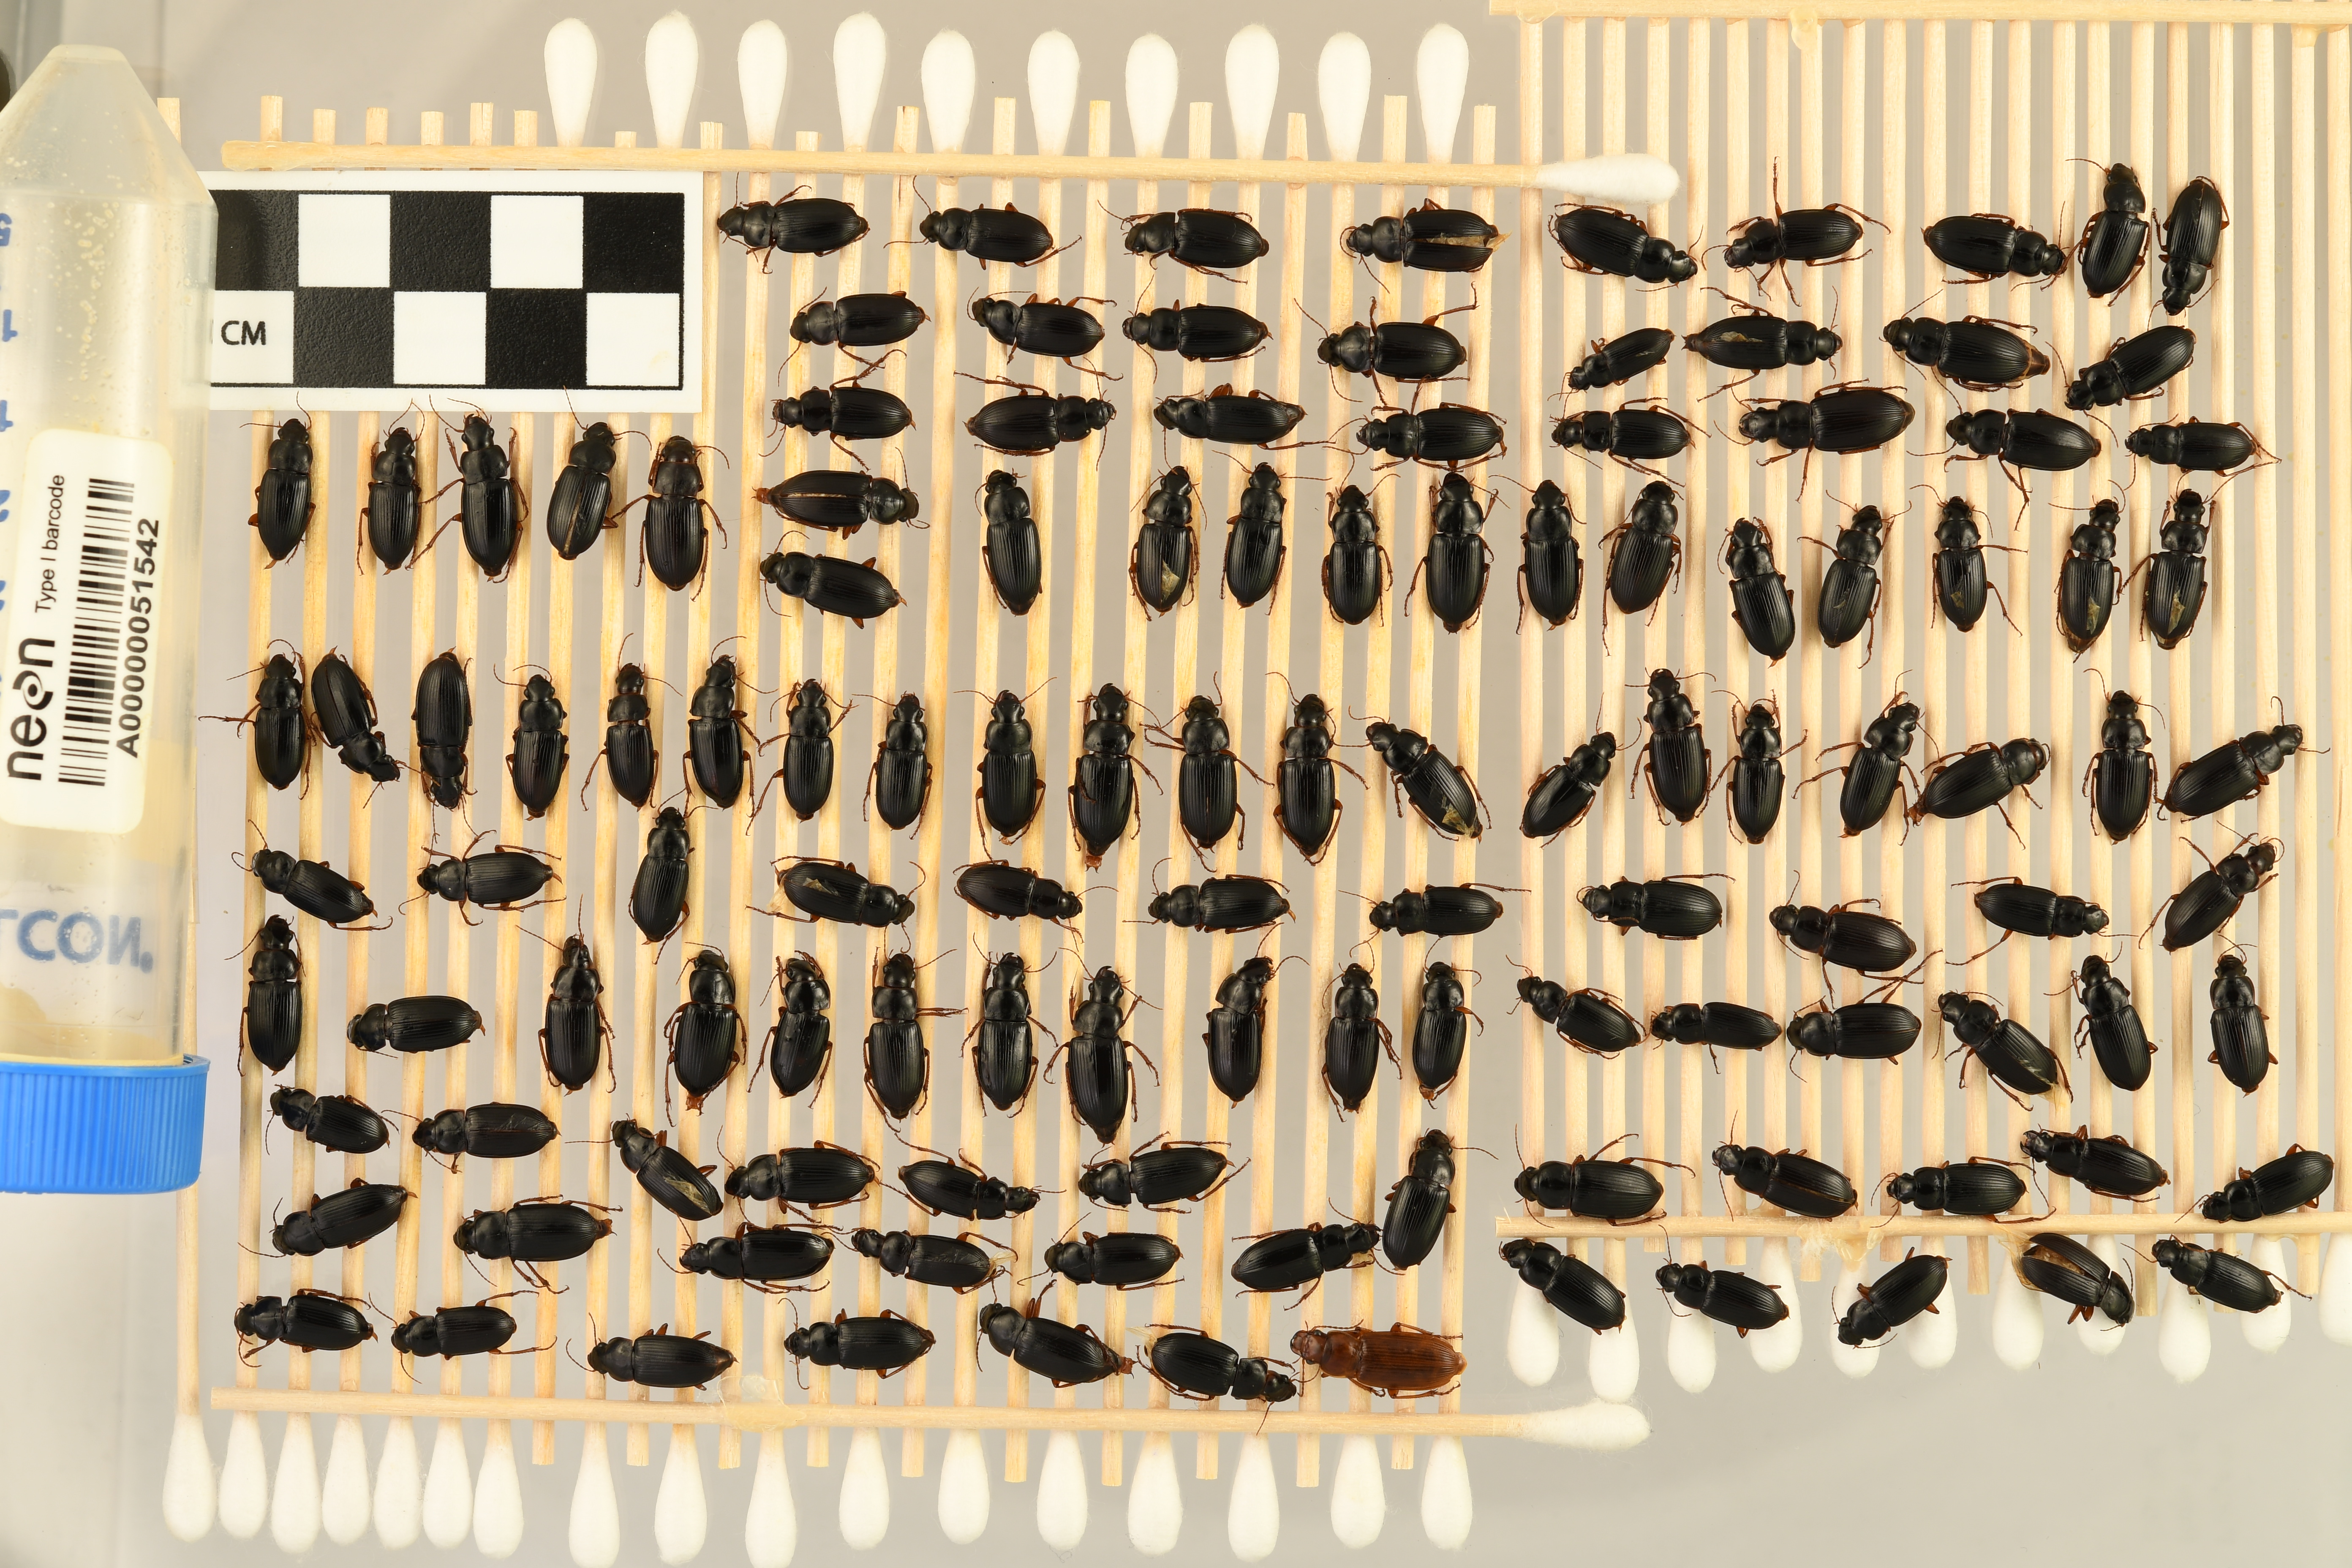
Harpalus paratus — North Sterling NEON, plot STER_033. Beetle 1, ElytraLength: 0.8824 cm (lying flat: Yes)

Harpalus paratus — North Sterling NEON, plot STER_033. Beetle 1, ElytraWidth: 0.5147 cm (lying flat: Yes)

Harpalus paratus — North Sterling NEON, plot STER_033. Beetle 2, ElytraLength: 0.8574 cm (lying flat: Yes)

Harpalus paratus — North Sterling NEON, plot STER_033. Beetle 2, ElytraWidth: 0.5199 cm (lying flat: Yes)

Harpalus paratus — North Sterling NEON, plot STER_033. Beetle 3, ElytraLength: 0.8825 cm (lying flat: Yes)

Harpalus paratus — North Sterling NEON, plot STER_033. Beetle 3, ElytraWidth: 0.5222 cm (lying flat: Yes)

Harpalus paratus — North Sterling NEON, plot STER_033. Beetle 4, ElytraLength: 0.9136 cm (lying flat: No)

Harpalus paratus — North Sterling NEON, plot STER_033. Beetle 4, ElytraWidth: 0.4708 cm (lying flat: No)

Harpalus paratus — North Sterling NEON, plot STER_033. Beetle 5, ElytraLength: 0.923 cm (lying flat: Yes)

Harpalus paratus — North Sterling NEON, plot STER_033. Beetle 5, ElytraWidth: 0.549 cm (lying flat: Yes)

Harpalus paratus — North Sterling NEON, plot STER_033. Beetle 6, ElytraLength: 0.8093 cm (lying flat: Yes)

Harpalus paratus — North Sterling NEON, plot STER_033. Beetle 6, ElytraWidth: 0.5165 cm (lying flat: Yes)

Harpalus paratus — North Sterling NEON, plot STER_033. Beetle 7, ElytraLength: 0.8997 cm (lying flat: Yes)

Harpalus paratus — North Sterling NEON, plot STER_033. Beetle 7, ElytraWidth: 0.5136 cm (lying flat: Yes)

Harpalus paratus — North Sterling NEON, plot STER_033. Beetle 8, ElytraLength: 0.8884 cm (lying flat: Yes)

Harpalus paratus — North Sterling NEON, plot STER_033. Beetle 8, ElytraWidth: 0.507 cm (lying flat: Yes)

Harpalus paratus — North Sterling NEON, plot STER_033. Beetle 9, ElytraLength: 0.822 cm (lying flat: Yes)

Harpalus paratus — North Sterling NEON, plot STER_033. Beetle 9, ElytraWidth: 0.485 cm (lying flat: Yes)

Harpalus paratus — North Sterling NEON, plot STER_033. Beetle 10, ElytraLength: 0.8393 cm (lying flat: Yes)

Harpalus paratus — North Sterling NEON, plot STER_033. Beetle 10, ElytraWidth: 0.5155 cm (lying flat: Yes)

Harpalus paratus — North Sterling NEON, plot STER_033. Beetle 11, ElytraLength: 0.856 cm (lying flat: Yes)

Harpalus paratus — North Sterling NEON, plot STER_033. Beetle 11, ElytraWidth: 0.5053 cm (lying flat: Yes)

Harpalus paratus — North Sterling NEON, plot STER_033. Beetle 12, ElytraLength: 0.8089 cm (lying flat: Yes)

Harpalus paratus — North Sterling NEON, plot STER_033. Beetle 12, ElytraWidth: 0.5149 cm (lying flat: Yes)

Harpalus paratus — North Sterling NEON, plot STER_033. Beetle 13, ElytraLength: 0.9159 cm (lying flat: Yes)

Harpalus paratus — North Sterling NEON, plot STER_033. Beetle 13, ElytraWidth: 0.5458 cm (lying flat: Yes)

Harpalus paratus — North Sterling NEON, plot STER_033. Beetle 14, ElytraLength: 0.73 cm (lying flat: Yes)

Harpalus paratus — North Sterling NEON, plot STER_033. Beetle 14, ElytraWidth: 0.3882 cm (lying flat: Yes)

Harpalus paratus — North Sterling NEON, plot STER_033. Beetle 15, ElytraLength: 0.897 cm (lying flat: Yes)

Harpalus paratus — North Sterling NEON, plot STER_033. Beetle 15, ElytraWidth: 0.5296 cm (lying flat: Yes)

Harpalus paratus — North Sterling NEON, plot STER_033. Beetle 16, ElytraLength: 0.897 cm (lying flat: Yes)

Harpalus paratus — North Sterling NEON, plot STER_033. Beetle 16, ElytraWidth: 0.5566 cm (lying flat: Yes)

Harpalus paratus — North Sterling NEON, plot STER_033. Beetle 17, ElytraLength: 0.87 cm (lying flat: Yes)

Harpalus paratus — North Sterling NEON, plot STER_033. Beetle 17, ElytraWidth: 0.507 cm (lying flat: Yes)

Harpalus paratus — North Sterling NEON, plot STER_033. Beetle 18, ElytraLength: 0.8121 cm (lying flat: Yes)

Harpalus paratus — North Sterling NEON, plot STER_033. Beetle 18, ElytraWidth: 0.4855 cm (lying flat: Yes)

Harpalus paratus — North Sterling NEON, plot STER_033. Beetle 19, ElytraLength: 0.8681 cm (lying flat: Yes)

Harpalus paratus — North Sterling NEON, plot STER_033. Beetle 19, ElytraWidth: 0.518 cm (lying flat: Yes)

Harpalus paratus — North Sterling NEON, plot STER_033. Beetle 20, ElytraLength: 0.8824 cm (lying flat: No)

Harpalus paratus — North Sterling NEON, plot STER_033. Beetle 20, ElytraWidth: 0.4558 cm (lying flat: No)

Harpalus paratus — North Sterling NEON, plot STER_033. Beetle 21, ElytraLength: 0.8528 cm (lying flat: Yes)

Harpalus paratus — North Sterling NEON, plot STER_033. Beetle 21, ElytraWidth: 0.5149 cm (lying flat: Yes)

Harpalus paratus — North Sterling NEON, plot STER_033. Beetle 22, ElytraLength: 0.8099 cm (lying flat: Yes)

Harpalus paratus — North Sterling NEON, plot STER_033. Beetle 22, ElytraWidth: 0.4855 cm (lying flat: Yes)

Harpalus paratus — North Sterling NEON, plot STER_033. Beetle 23, ElytraLength: 0.9484 cm (lying flat: Yes)

Harpalus paratus — North Sterling NEON, plot STER_033. Beetle 23, ElytraWidth: 0.5605 cm (lying flat: Yes)

Harpalus paratus — North Sterling NEON, plot STER_033. Beetle 24, ElytraLength: 0.9067 cm (lying flat: Yes)

Harpalus paratus — North Sterling NEON, plot STER_033. Beetle 24, ElytraWidth: 0.5248 cm (lying flat: Yes)

Harpalus paratus — North Sterling NEON, plot STER_033. Beetle 25, ElytraLength: 0.7648 cm (lying flat: Yes)

Harpalus paratus — North Sterling NEON, plot STER_033. Beetle 25, ElytraWidth: 0.4708 cm (lying flat: Yes)

Harpalus paratus — North Sterling NEON, plot STER_033. Beetle 26, ElytraLength: 0.8882 cm (lying flat: Yes)

Harpalus paratus — North Sterling NEON, plot STER_033. Beetle 26, ElytraWidth: 0.5053 cm (lying flat: Yes)

Harpalus paratus — North Sterling NEON, plot STER_033. Beetle 27, ElytraLength: 0.8528 cm (lying flat: Yes)

Harpalus paratus — North Sterling NEON, plot STER_033. Beetle 27, ElytraWidth: 0.4855 cm (lying flat: Yes)

Harpalus paratus — North Sterling NEON, plot STER_033. Beetle 28, ElytraLength: 0.9415 cm (lying flat: Yes)

Harpalus paratus — North Sterling NEON, plot STER_033. Beetle 28, ElytraWidth: 0.5443 cm (lying flat: Yes)

Harpalus paratus — North Sterling NEON, plot STER_033. Beetle 29, ElytraLength: 0.8974 cm (lying flat: Yes)

Harpalus paratus — North Sterling NEON, plot STER_033. Beetle 29, ElytraWidth: 0.5441 cm (lying flat: Yes)

Harpalus paratus — North Sterling NEON, plot STER_033. Beetle 30, ElytraLength: 0.9264 cm (lying flat: Yes)

Harpalus paratus — North Sterling NEON, plot STER_033. Beetle 30, ElytraWidth: 0.5441 cm (lying flat: Yes)

Harpalus paratus — North Sterling NEON, plot STER_033. Beetle 31, ElytraLength: 0.9268 cm (lying flat: Yes)

Harpalus paratus — North Sterling NEON, plot STER_033. Beetle 31, ElytraWidth: 0.5149 cm (lying flat: Yes)

Harpalus paratus — North Sterling NEON, plot STER_033. Beetle 32, ElytraLength: 0.9311 cm (lying flat: Yes)

Harpalus paratus — North Sterling NEON, plot STER_033. Beetle 32, ElytraWidth: 0.5211 cm (lying flat: Yes)